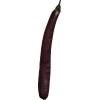
Label: eggplant_long